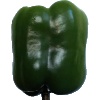
Label: Pepper Green 1